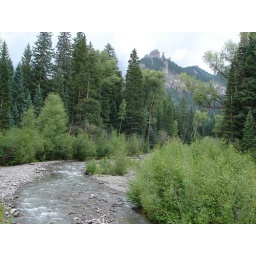
One of the interestingly shaped mountains along the &amp;quot;Owl Creek Pass&amp;quot; road in southwestern Colorado.